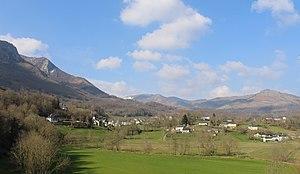
Ossen (Hautes-Pyrénées)
Ossen est une commune française située dans le département des Hautes-Pyrénées, en région Occitanie.